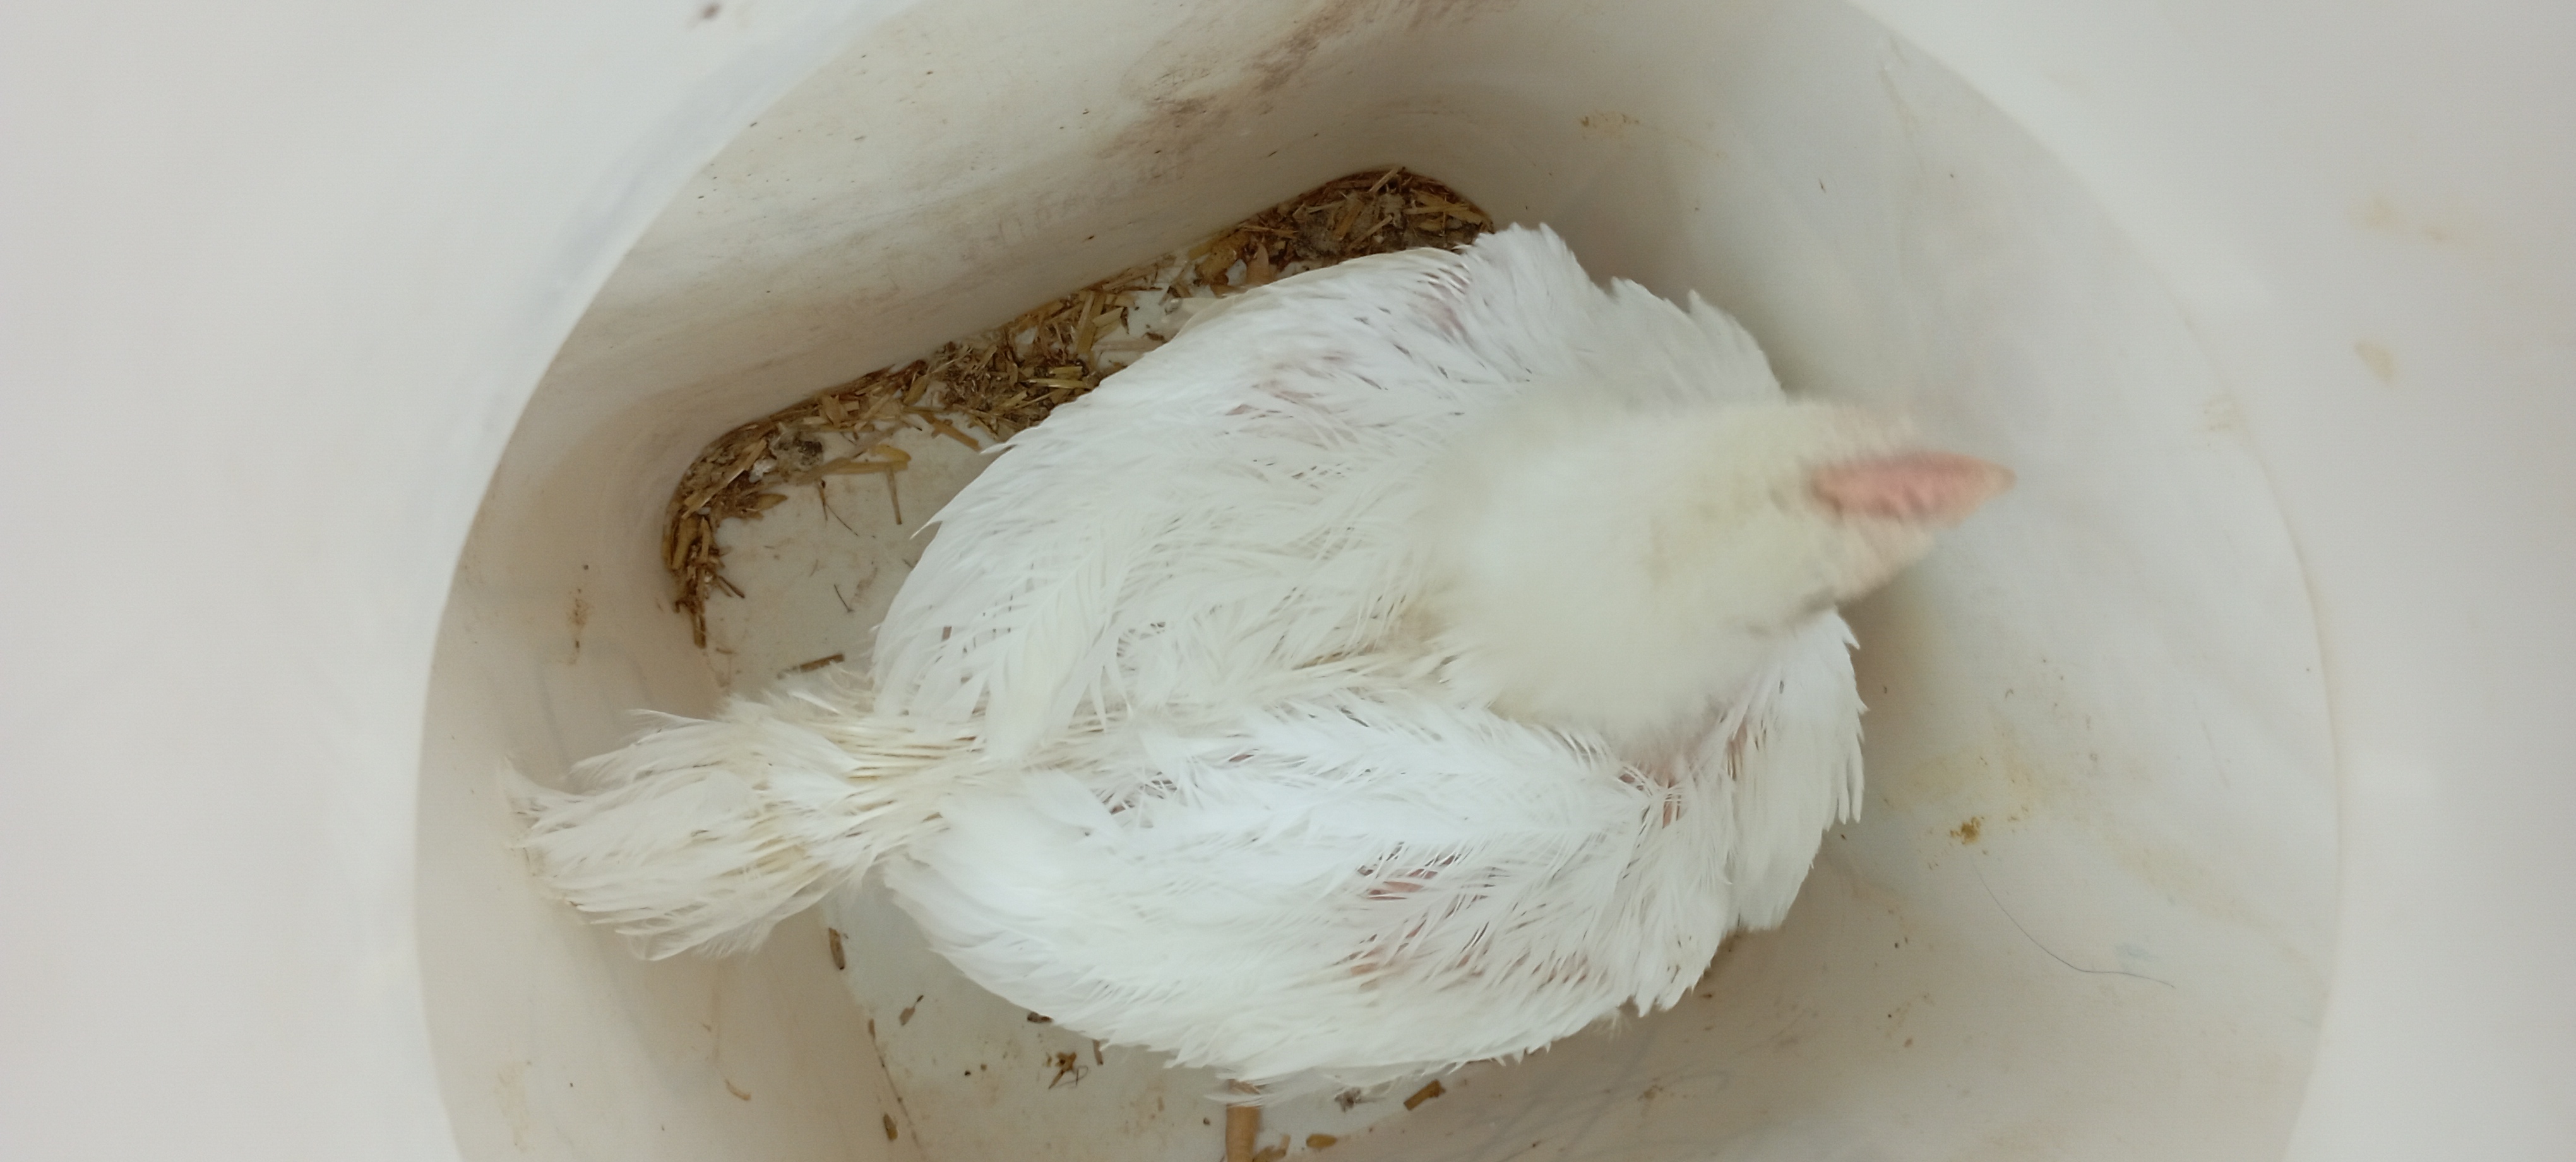
Weight: 1484 g